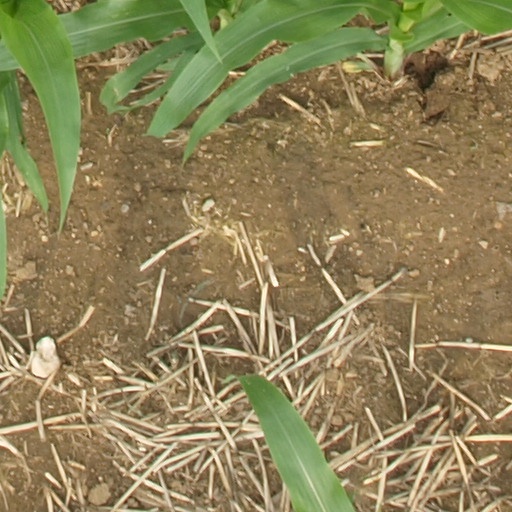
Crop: maize; corn